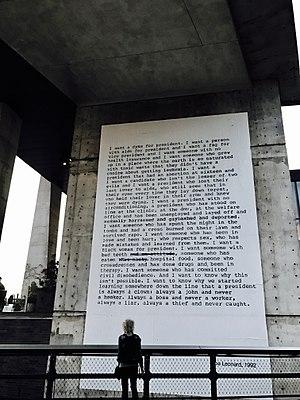
Zoe Leonard, née en 1961, est une artiste américaine, photographe et sculptrice.